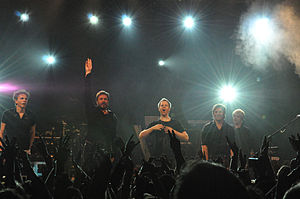
Duran Duran
Duran Duran ved SXSW i Austin, Texas i 2011. (fra venstre: John Taylor, Simon Le Bon, Dom Brown, Roger Taylor og Nick Rhodes.)
Duran Duran er en engelsk popgruppe dannet i Birmingham i 1978 af Stephen Duffy, Nick Rhodes, John Taylor og Simon Colley.